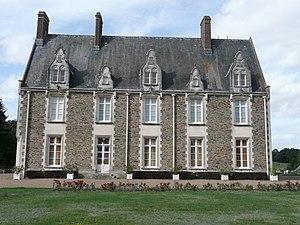
Freigné - Château de Bourmont
Freigné est une ancienne commune de l'Ouest de la France, située auparavant dans le département de Maine-et-Loire, en région Pays de la Loire et devenue le 1ᵉʳ janvier 2018 une commune déléguée de la commune nouvelle de Vallons-de-l'Erdre en Loire-Atlantique.
Le château de Bourmont est situé sur la commune de Vallons-de-l'Erdre dans le département de Loire-Atlantique, Pays de la Loire, en France.